DY Patil Stadium

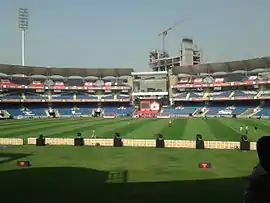
DY Patil on matchday of Mumbai City FC in 2015

The DY Patil Stadium (officially known as Dr. DY Patil Sports Stadium) is a multi-purpose sports arena in Navi Mumbai, Maharashtra, India.